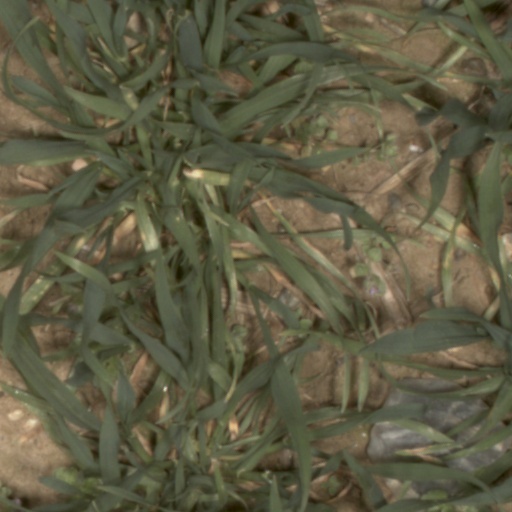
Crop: wheat